Dracula (Marvel Comics)

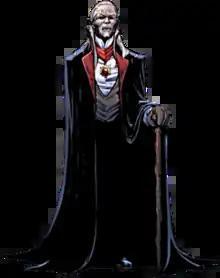
Dracula as depicted in "The Avengers" #14 (February 2019). Art by David Marquez.

Dracula is a fictional character appearing in American comic books published by Marvel Comics. He is based on the vampire Count Dracula from the novel of the same name by author Bram Stoker. After the initial run of the series "The Tomb of Dracula", the character has been depicted primarily as an antagonist to superheroes in the Marvel Universe.